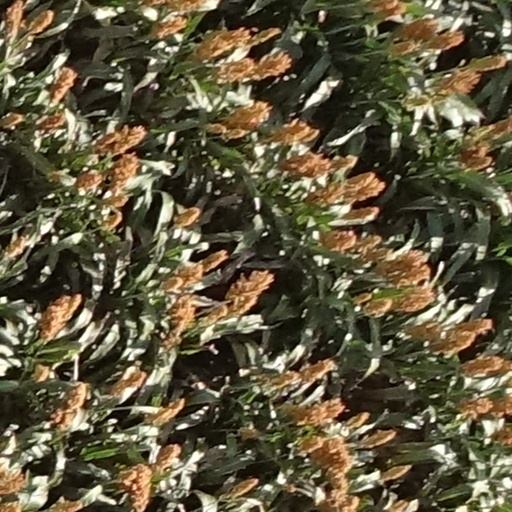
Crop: sorghum